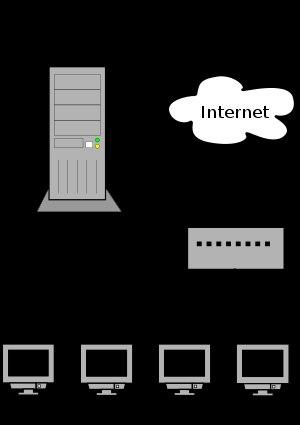
L'environnement terminal–serveur désigne un mode de communication à travers un réseau entre un serveur de terminal ou un serveur de console et des terminaux clients. C'est une évolution des anciens systèmes de connexion aux ordinateurs centraux qui se base sur l'informatique centralisée et qui s’appuie sur des transmissions de type client-serveur.